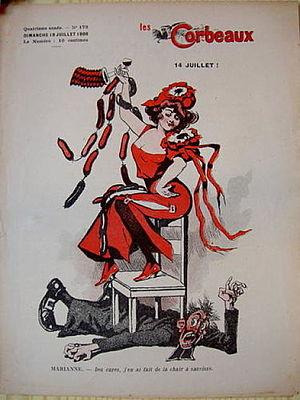
Les Corbeaux (1904-1909) est une revue satirique anticléricale fondée par Didier Dubucq.
Didier Dubucq est un mystérieux dessinateur et journaliste belge. Libre penseur et anticlérical, il fonde le journal Les Corbeaux, qu'il dirige entre 1904 et 1909. Il signait parfois ses caricatures « Ashavérus ».